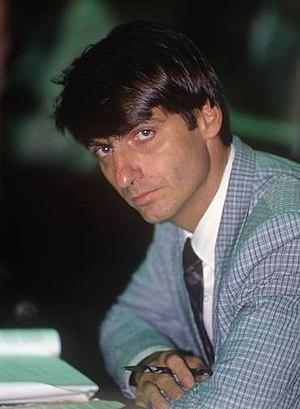
Jair Messias Bolsonaro [ ʒaˈiʁ bowsoˈnaɾu], OMM, né le 21 mars 1955 à Glicério, est un homme d'État brésilien. Il est président de la République fédérative du Brésil depuis le 1ᵉʳ janvier 2019.